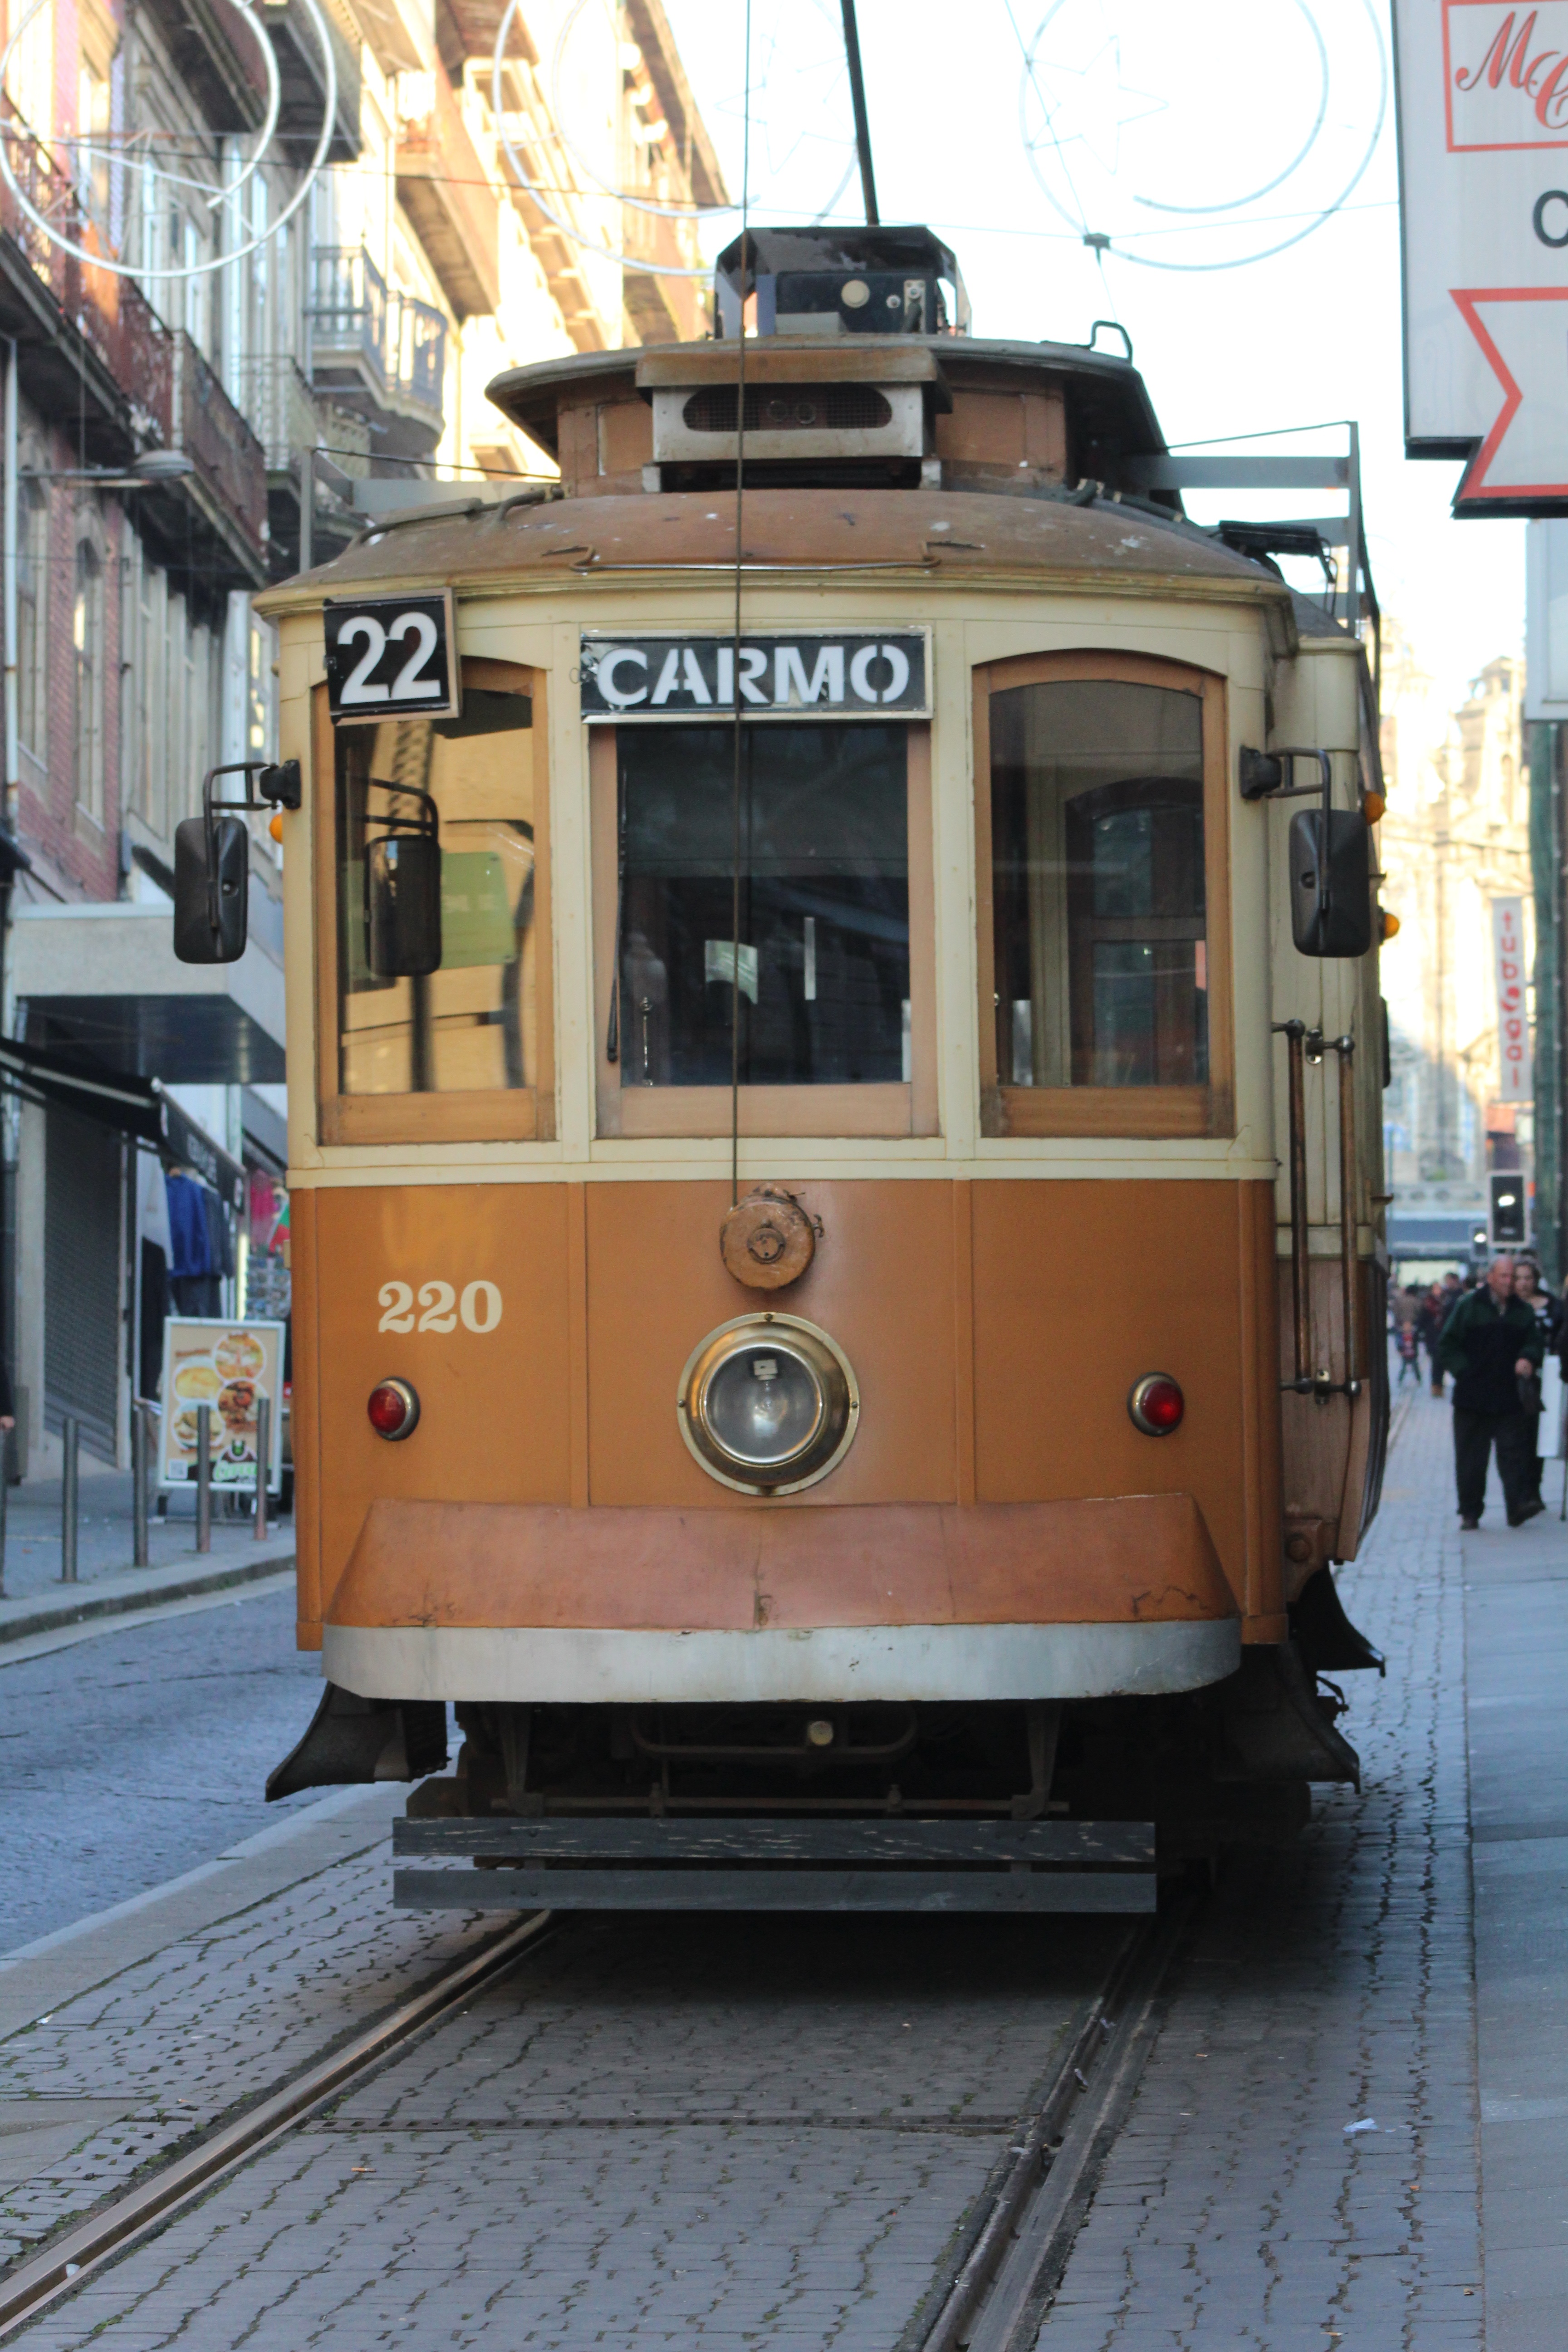
tram, transport, vehicle, electricity, cable car, public transport, locomotive, land vehicle, rolling stock, railroad car, passenger car